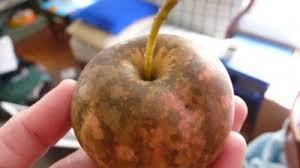
Label: apples